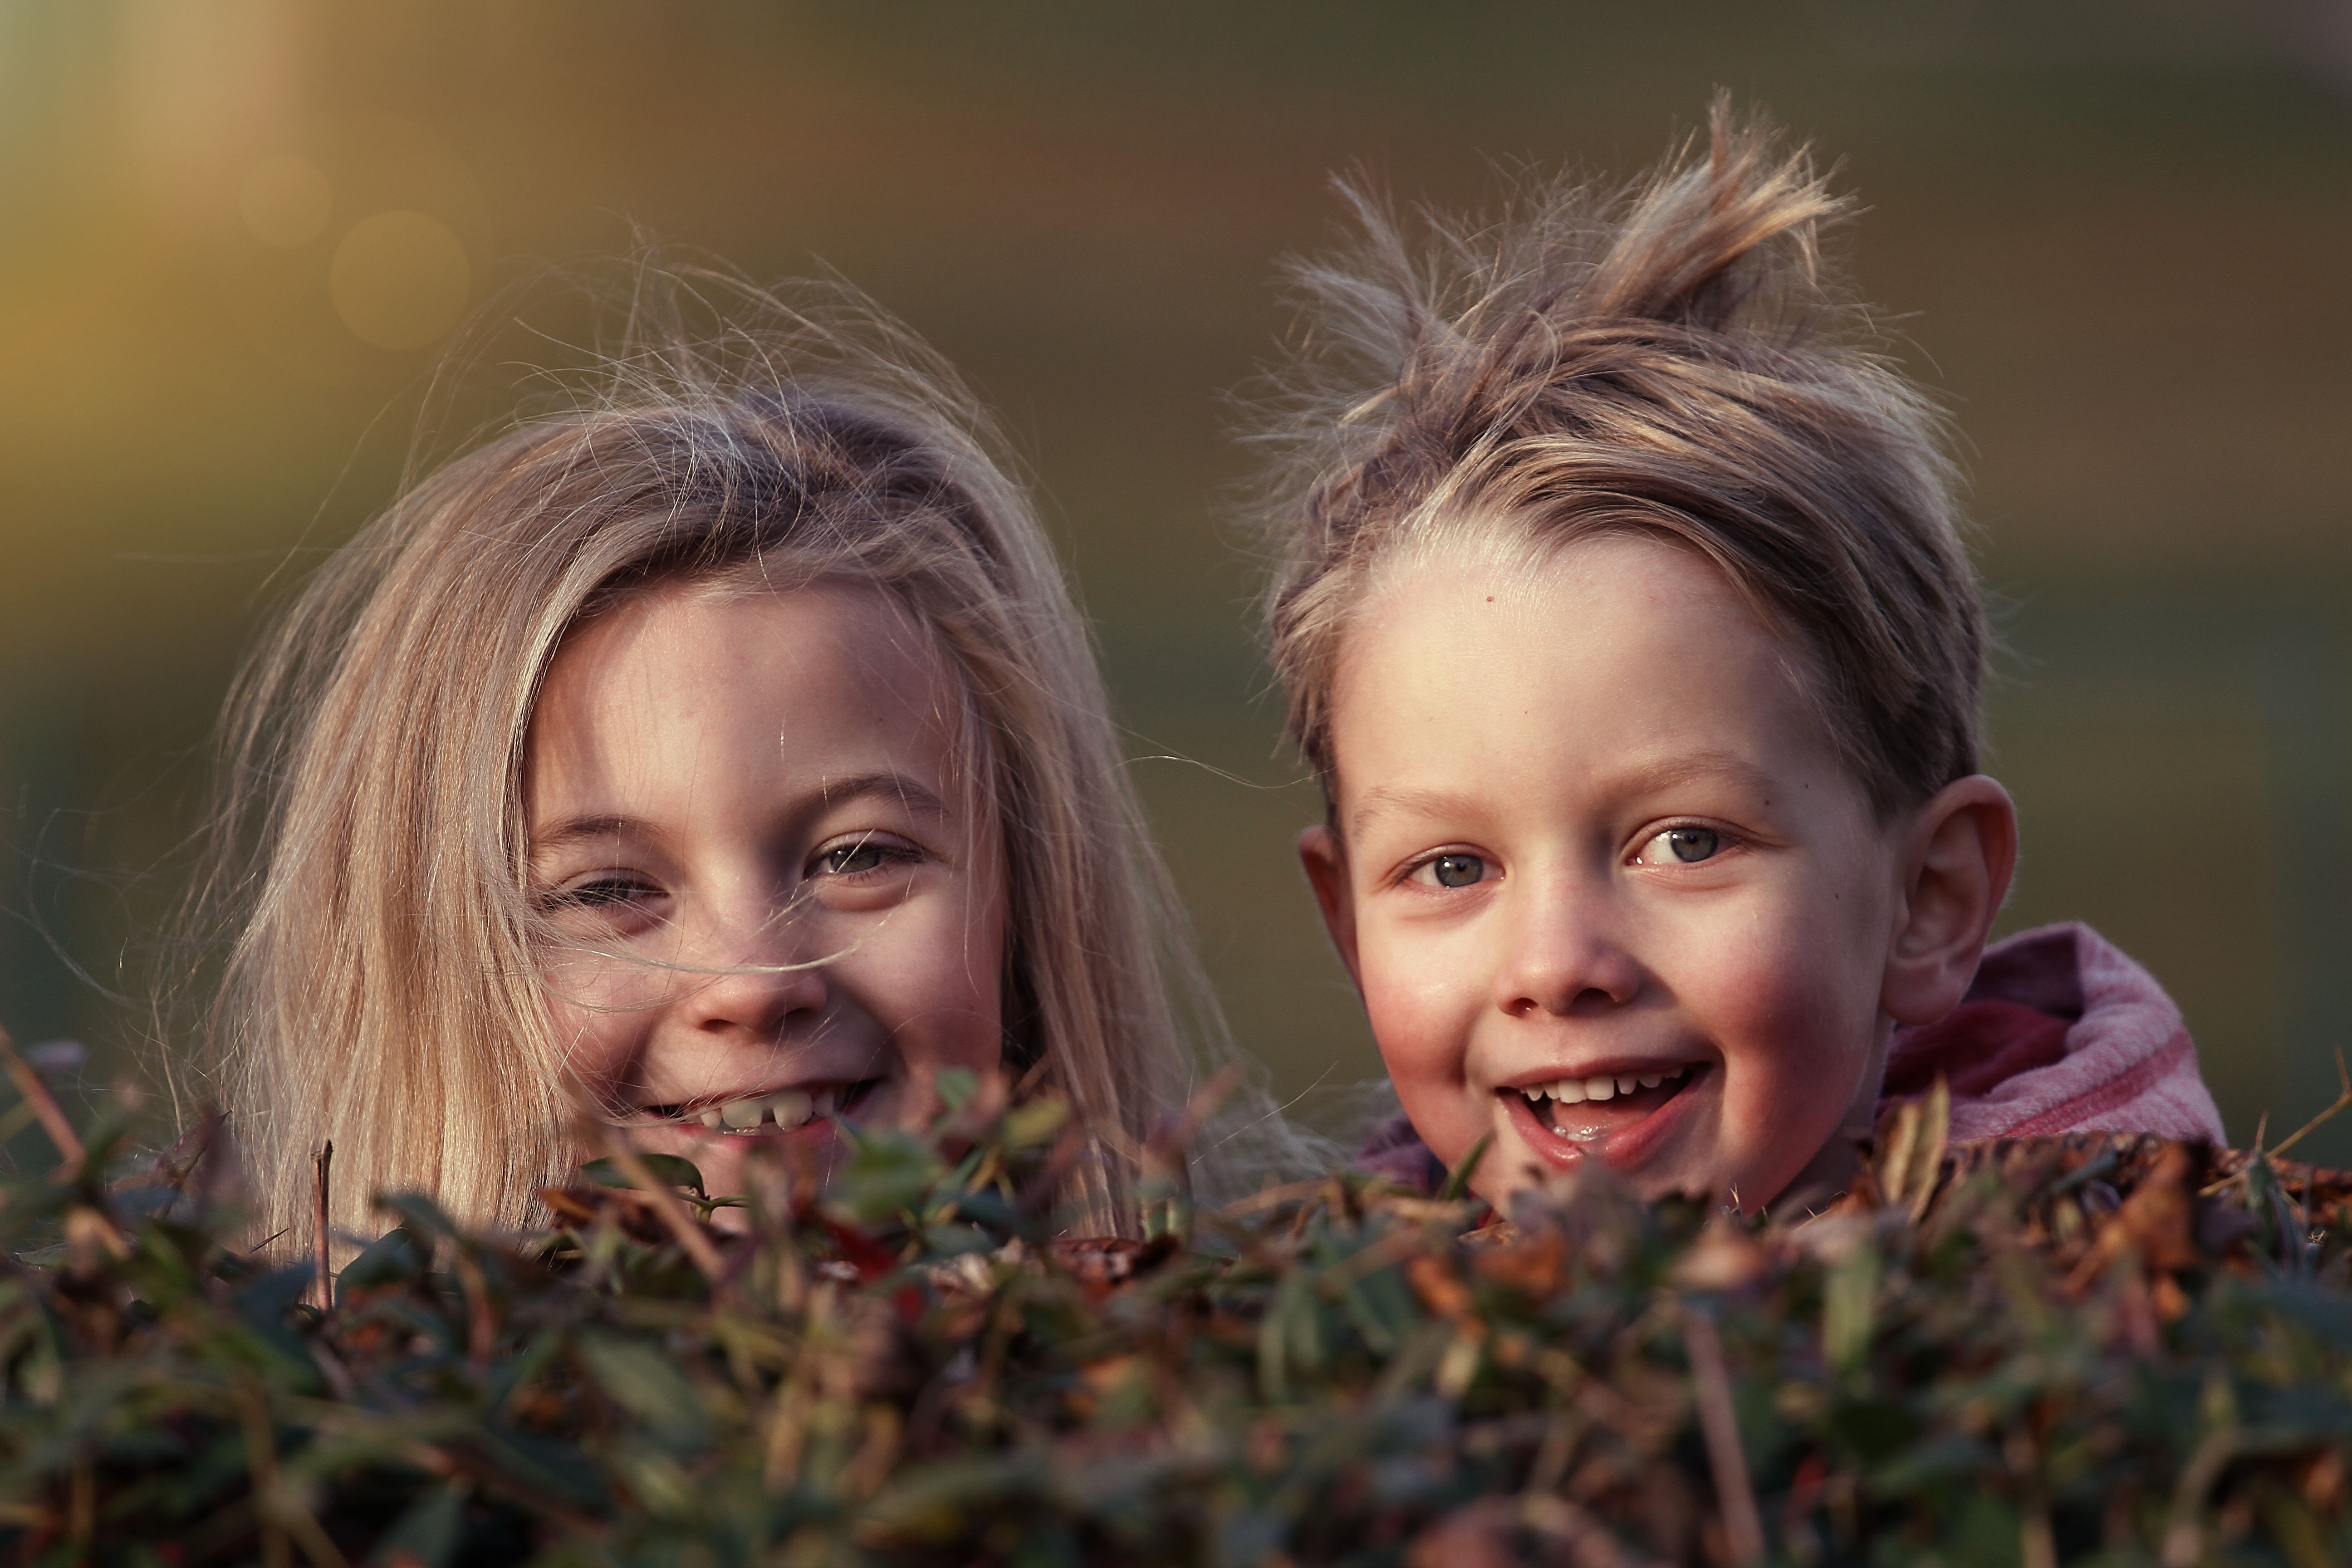
person, people, girl, photography, play, portrait, spring, autumn, park, child, garden, facial expression, smile, children, fun, toddler, eye, hide, skin, beauty, fine, laughter, brothers, pleasure, emotion, sisters, buddies, cheeks, portrait photography